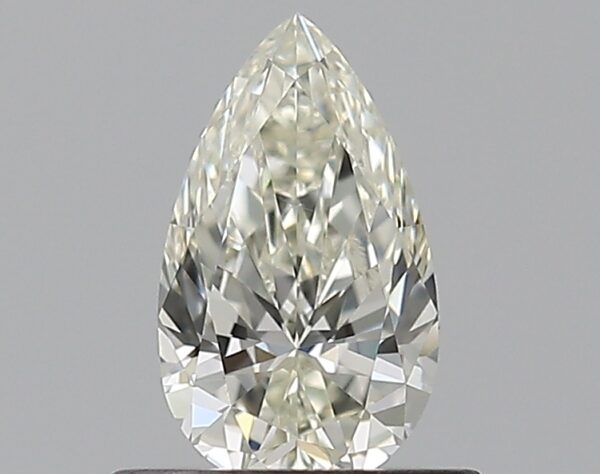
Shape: pear
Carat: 0.5
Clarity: SI1
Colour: K
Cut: VG
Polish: EX
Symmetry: VG
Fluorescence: F
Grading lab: GIA
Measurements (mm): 7.12 x 4.16 x 2.68